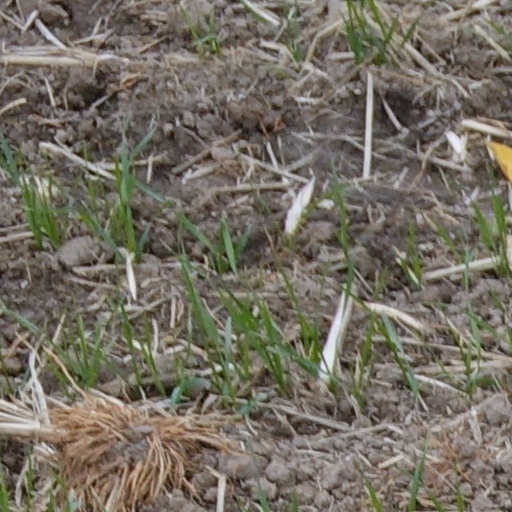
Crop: wheat